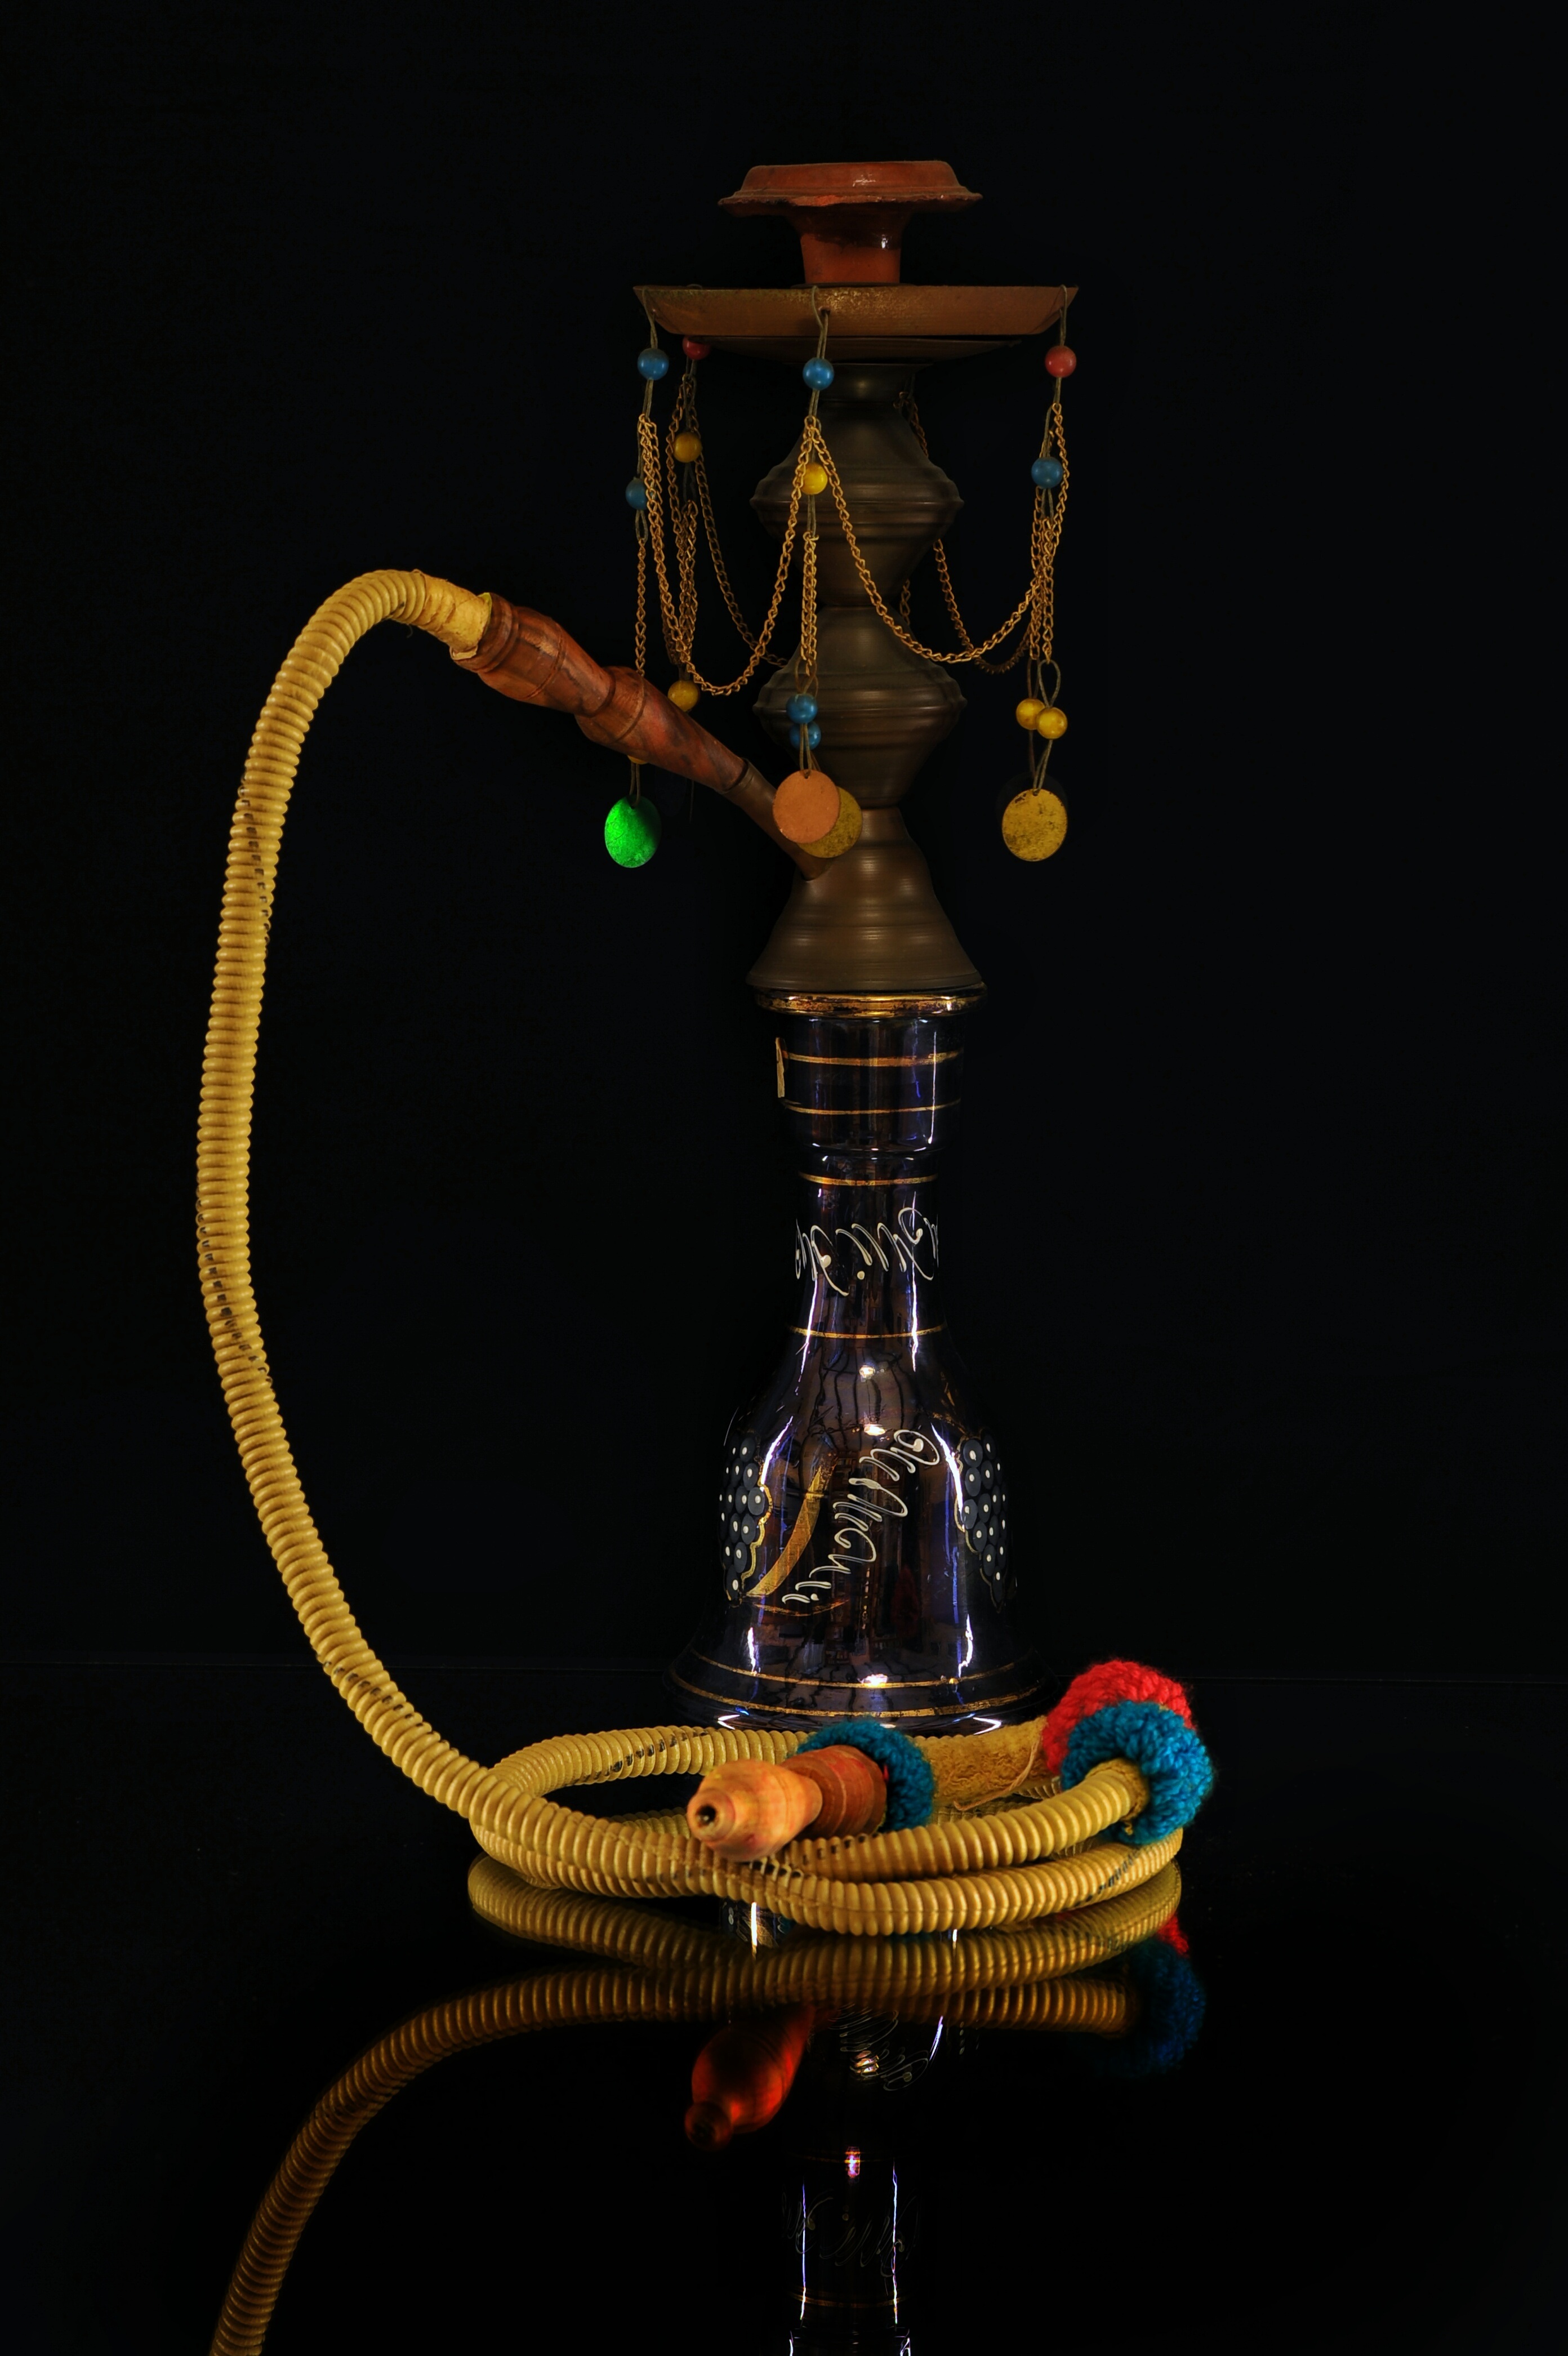
water, smoke, color, lighting, turkey, hookah, trophy, arabic, tobacco